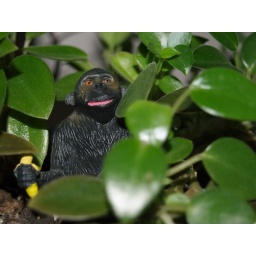
Paul in the plant pot